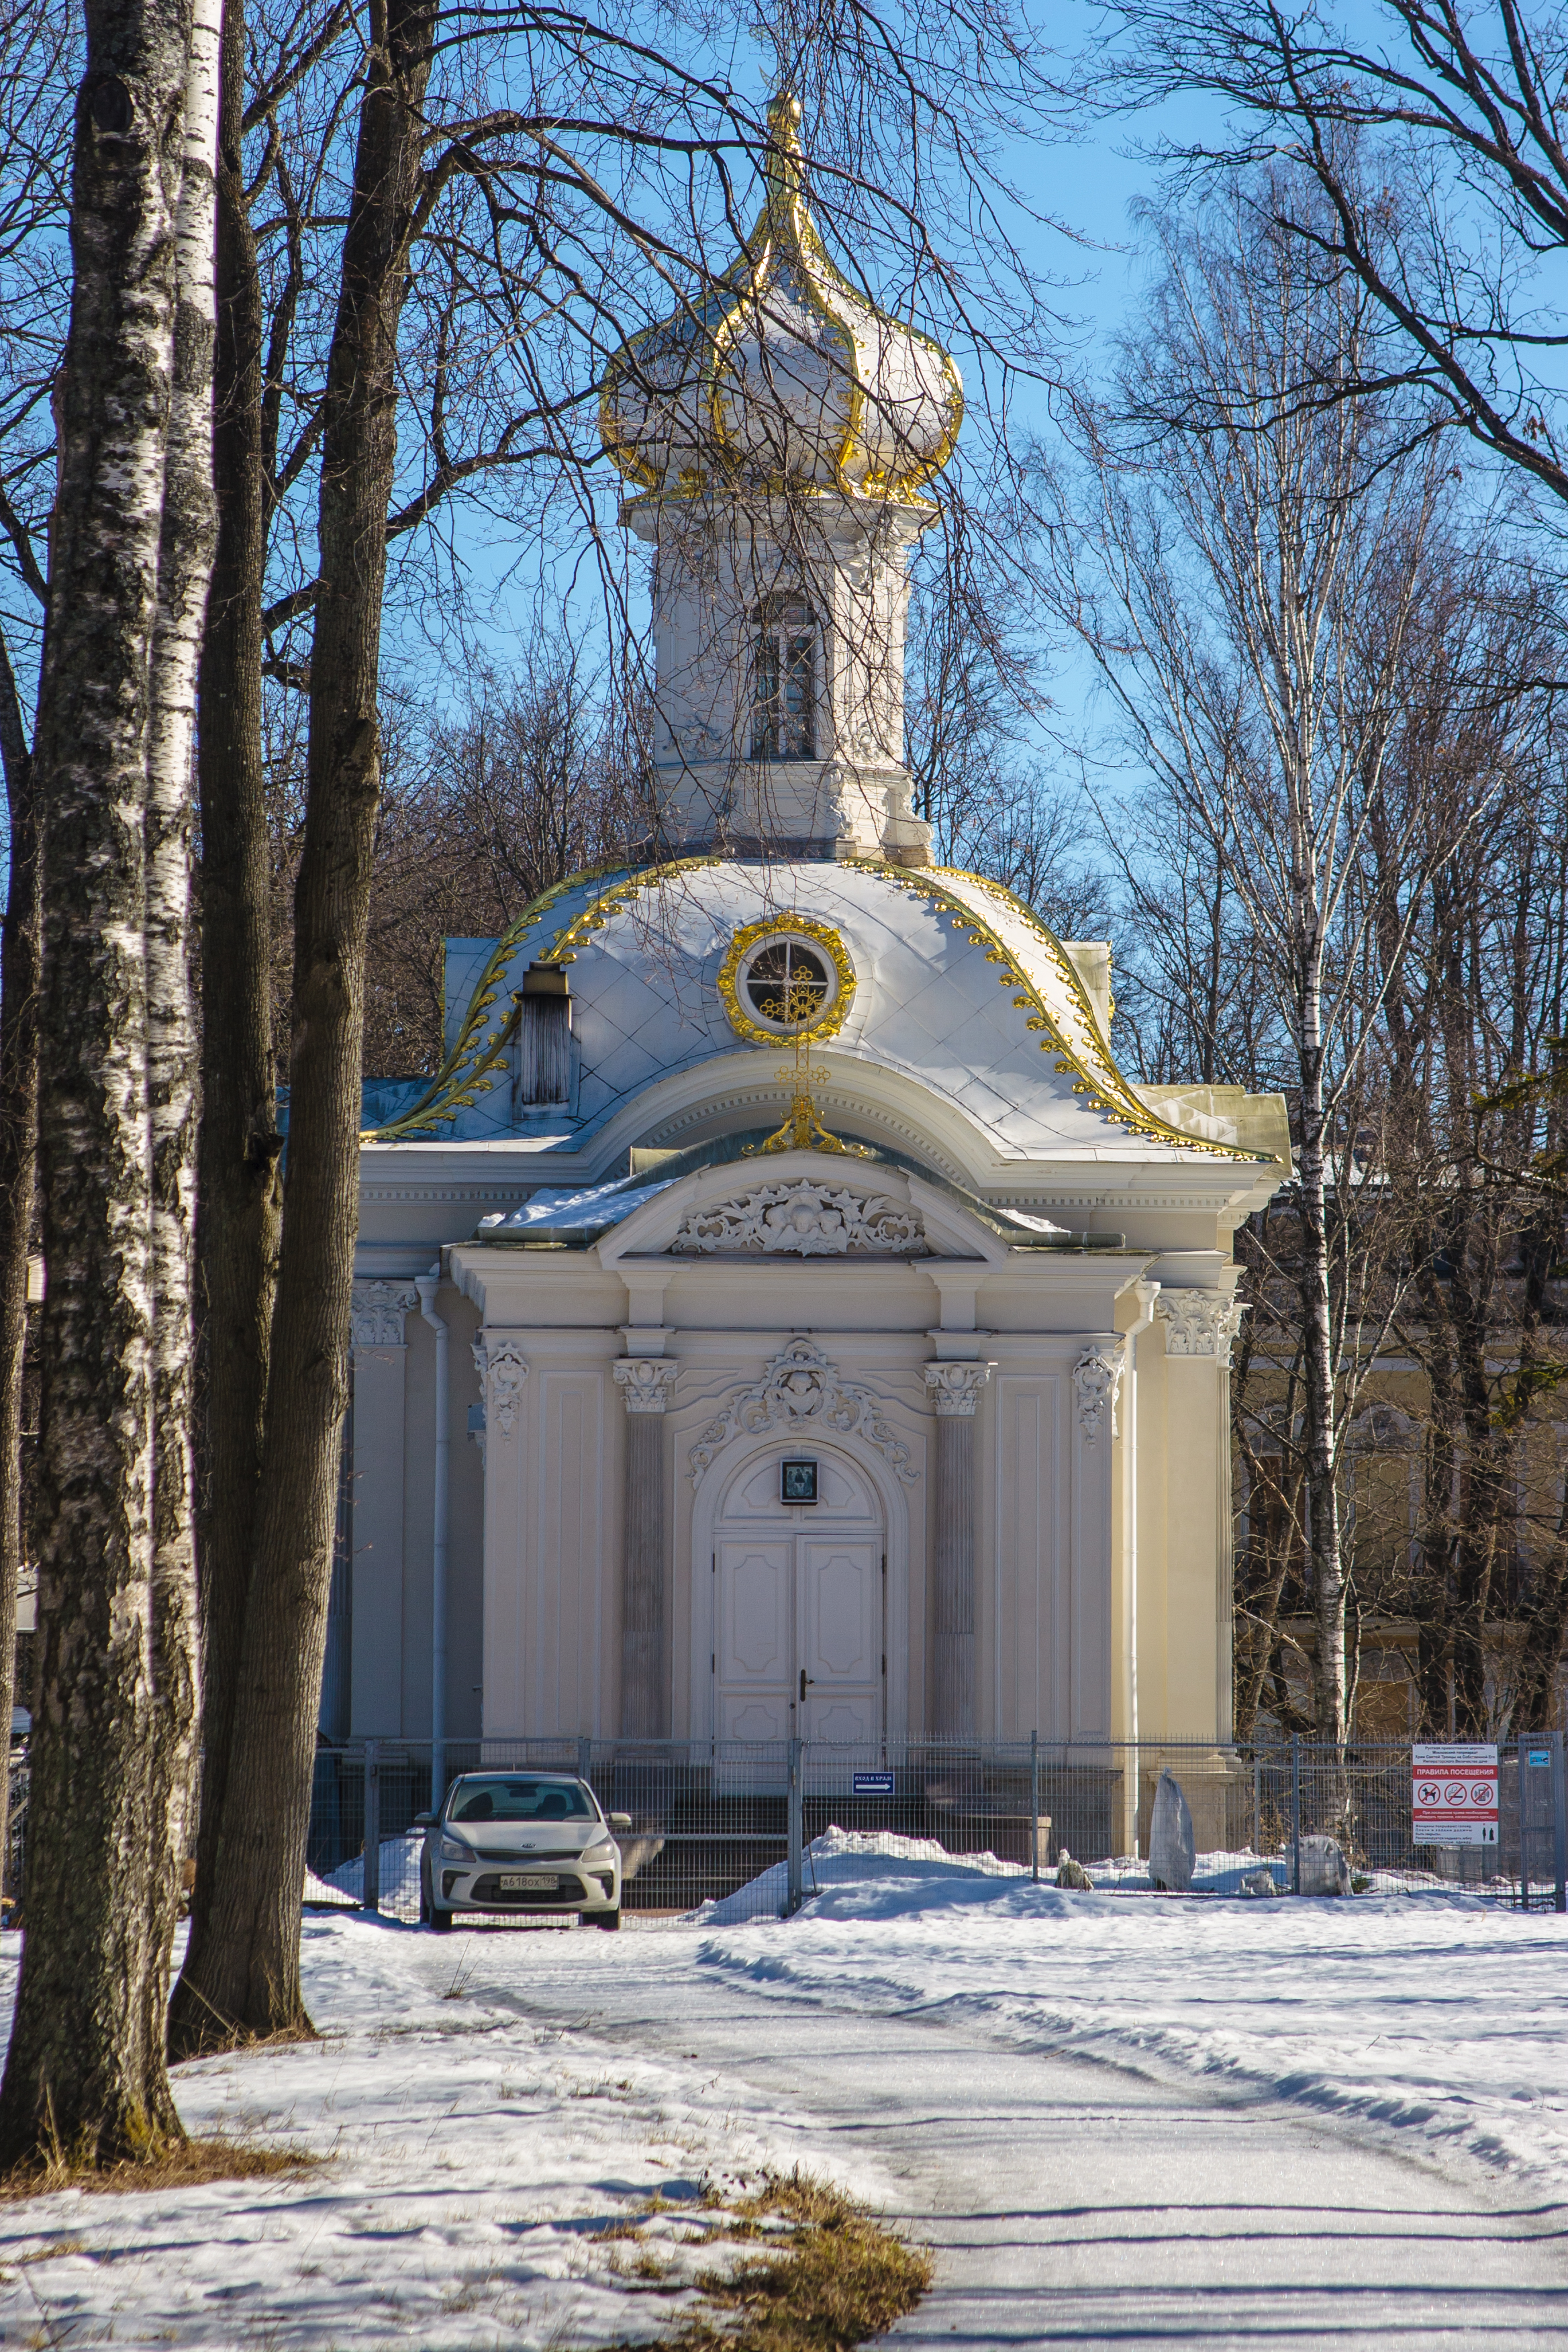
images, sky, snow, tree, building, plant, freezing, facade, city, winter, dome, arch, house, holy places, byzantine architecture, medieval architecture, chapel, classical architecture, steeple, home, church, parish, place of worship, landscape, tourist attraction, historic site, convent, monument, spire, window, roof, estate, monastery, mausoleum, temple, shrine, religious institute